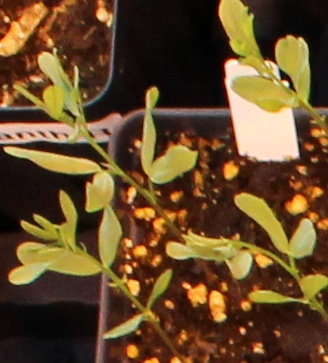
Label: Lentil